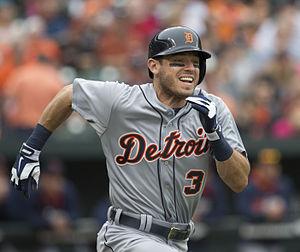
Ian Michael Kinsler, né le 22 juin 1982 à Tucson, est un joueur américain de baseball qui joue avec les Angels de Los Angeles en Ligue majeure de baseball.
Le match des étoiles de la Ligue majeure de baseball 2014 est la 85ᵉ édition de cette opposition entre les meilleurs joueurs de la Ligue américaine et de la Ligue nationale, les deux composantes des Ligues majeures de baseball.
Les Tigers de Détroit sont une franchise de baseball basée à Détroit évoluant dans la Ligue majeure de baseball. Les Tigers sont l'une des quatre franchises fondatrices de la Ligue américaine toujours localisées dans la même ville.
La saison 2015 des Tigers de Détroit est la 115ᵉ saison en Ligue majeure de baseball pour cette franchise.